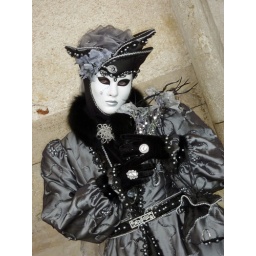
Lady in black and gray with white mask (P1000478a)